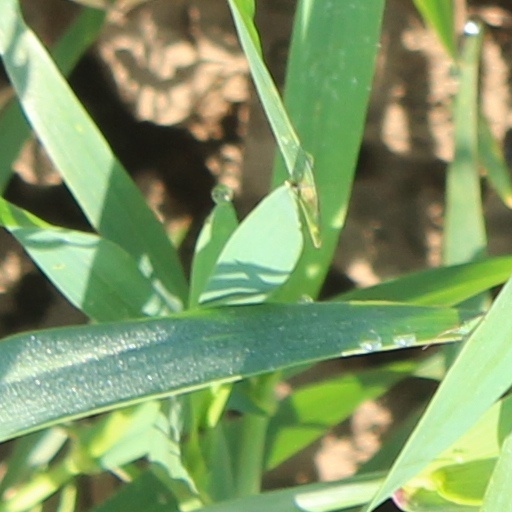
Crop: wheat